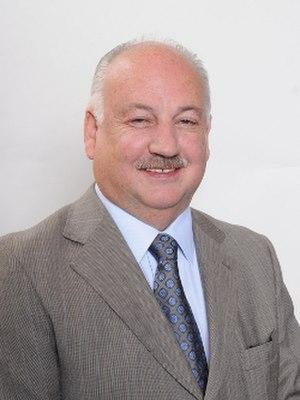
Guillermo León Teillier del Valle, né le 29 octobre 1943 à Santa Bárbara, est le président actuel du Parti communiste du Chili, élu député en décembre 2009 dans la circonscription n°28.